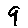
Label: 9